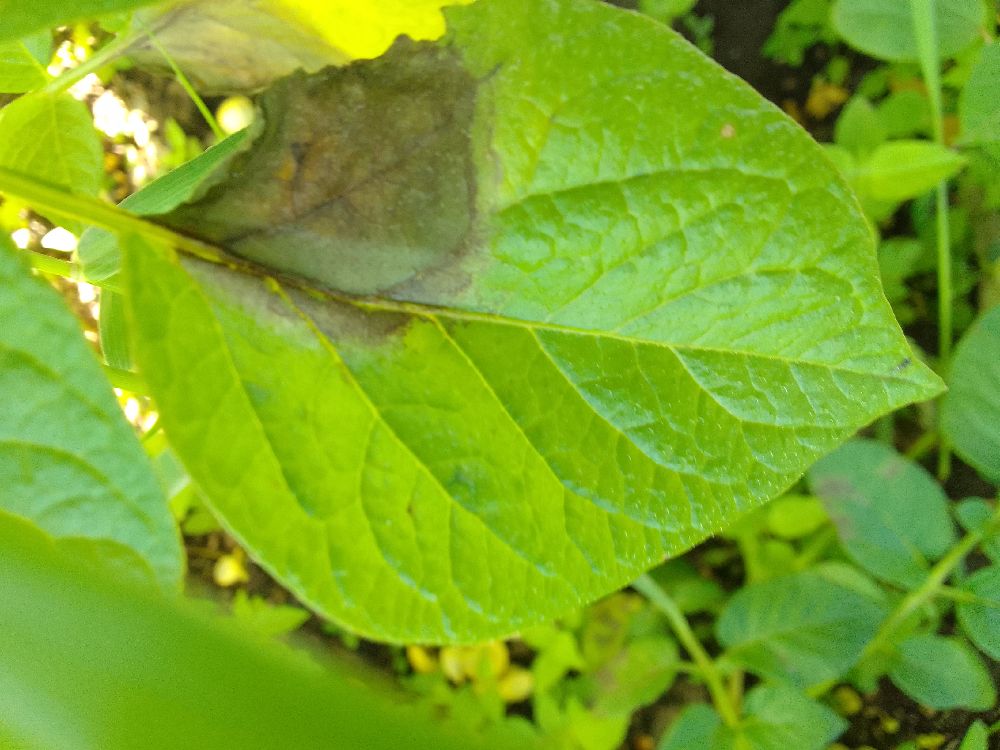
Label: Late blight